Pharnabazus II

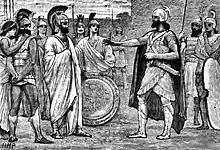
Meeting between Spartan King Agesilaus (left) and Pharnabazus (right) in 395 BC, after which Agesilaus left Hellespontine Phrygia proper.

Hellespontine Phrygia was attacked and ravaged by the Spartan king Agesilaos in 396-395 BC, who particularly laid waste to the area around Daskyleion, the capital of Hellenistic Phrygia. Pharnabazus had several military encounters against the invading Spartans on this occasion. Pharnabazus finally met in person with Agesilaos, and Agesilaos agreed to remove himself from Hellespontine Phrygia proper and retreated to the plain of Thebe in the Troad.